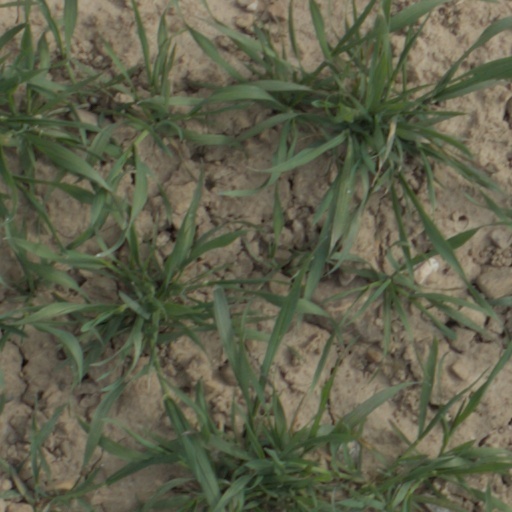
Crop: wheat